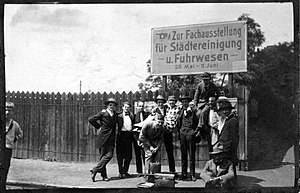
Hans Richter (kunstner) / Tyskland
Fra den Første Internationale Kongres for Progressive Kunstnere i maj 1922. Hans Richter ses i midten af billedet bærende på Nelly van Doesburg.
Hans Siegfried Richter var en tysk-amerikansk maler, grafiker og eksperimentalfilmskaber med rødder i europæisk avantgarde og dadaismen.